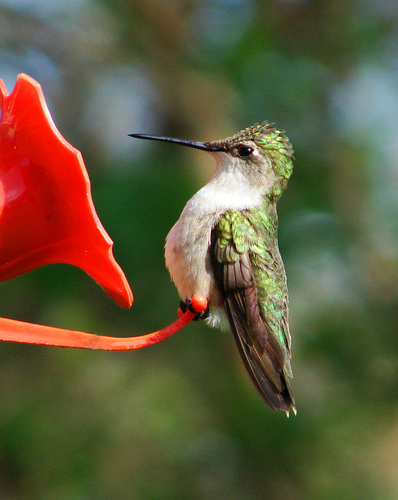
a small colorful bird with black feet and a long, thin, pointed beak.
this small bird has a metallic green back, long sharp beak and white belly.
this very tiny white breasted bird has an extremely long, skinny beak with brown and green mixed feathers.
this bird has a rather long delicate bill for its body size and a retracted foreheada small, colorful bird with a green back, white breast, very long beak, and black feet.
this bird is a very colorful green with a white breast that has a long, thing sharp bill.
a small green bird, with a white belly, and a needle like black bill.
a small bird with a white breast and belly, its wings and crown are green, it has a long and narrow black bill.
this small bird has a long pointy bill, white breast, and green and brown back.
a small bird with a white belly and breast and long, thin beak.
Species: Ruby Throated Hummingbird